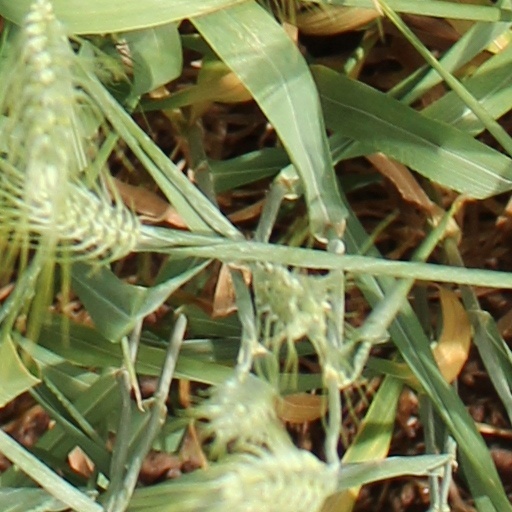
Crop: wheat